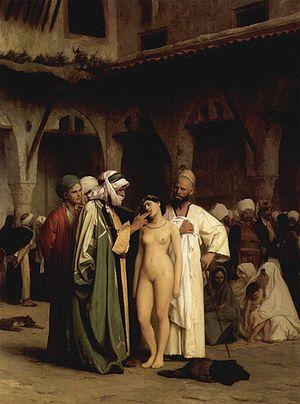
La traite arabe, sous-ensemble principal de la traite orientale, désigne le commerce des êtres humains du VIIIᵉ siècle jusqu'à nos jours, sur un territoire qui comprend et déborde largement l'aire arabe.